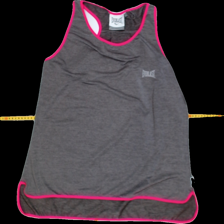
View: front
Type: Tank top
Category: Ladies
Brand: Not Applicable
Colors: Grey
Material: 100% Poly
Pattern: Plain
Cut: Regular
Size: L
Season: All
Trend: No trend
Stains: No
Damage: 0
Price range: 50-100
Recommended usage: Reuse